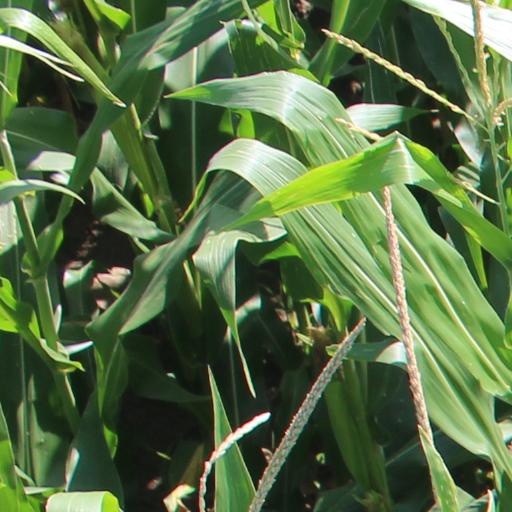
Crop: maize; corn